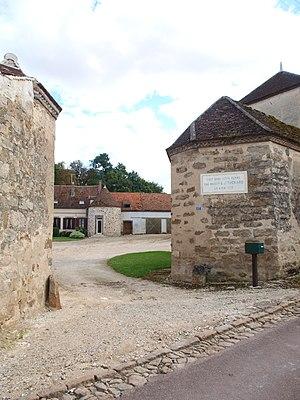
La Louptière-Thénard (Aube, France)
Le baron Louis Jacques Thénard, né à La Louptière le 4 mai 1777 et mort à Paris le 21 juin 1857, est un chimiste français. Il fut professeur au Collège de France, à l'École polytechnique et à la faculté des sciences de Paris, député puis pair de France, vice-président du conseil royal de l'instruction publique et chancelier de l'Université.